Henry Charles Otter

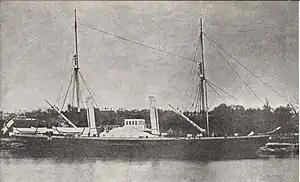
HMS Porcupine, a 350 ton paddle-steamer

During the war with Russia, Otter in HMS "Alban" took part in the surveys carried out in the Baltic, under the command of Bartholomew Sulivan, in support of fleet operations. The most successful action was the capture and destruction of the fort at Bomarsund, located where the Gulf of Finland and the Gulf of Bothnia join the Baltic, in August 1854. The surveys of the channels between the various islands of Åland were crucial in enabling the transport of the French and British troops to their landing places. Otter was promoted to captain in September 1854. The following year, Otter was in command of HMS "Firefly". On 9 June, while surveying near the fortress of Kronstadt, the "Firefly" and were struck by mines ("infernal machines"). Both ships were damaged, but neither was put out of action. This was one of the first successful uses of mines in naval warfare. In early August, "Firefly" bombarded Brandon, the port and shipbuilding centre near Vasa, destroying the magazines and also capturing several vessels and stores.